Turn Back the Clock (film)

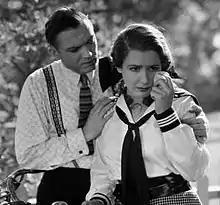

Turn Back the Clock is a 1933 American pre-Code MGM fantasy comedy-drama film directed by Edgar Selwyn, written by Selwyn and Ben Hecht, and starring Mae Clarke and Lee Tracy (while under contract to Metro-Goldwyn-Mayer). The protagonist has 20 years of his life to live over.